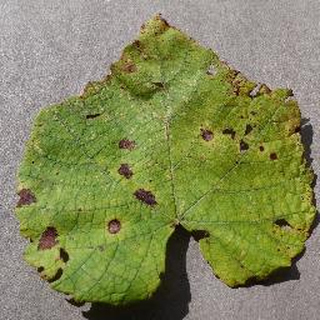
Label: grape_leaf_blight